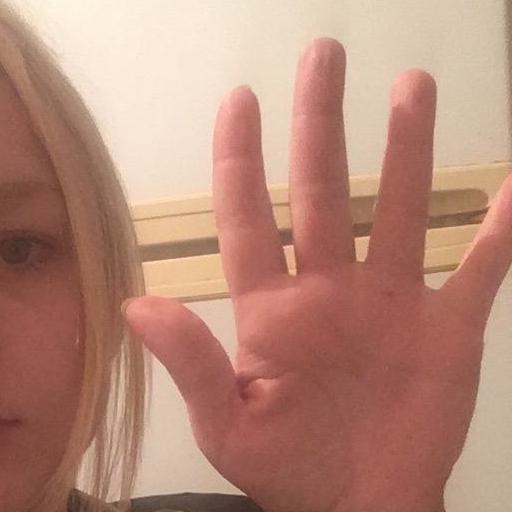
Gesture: palm